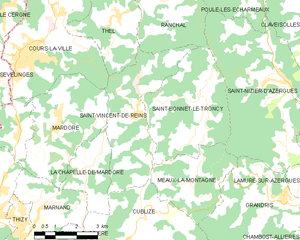
Carte des communes françaises